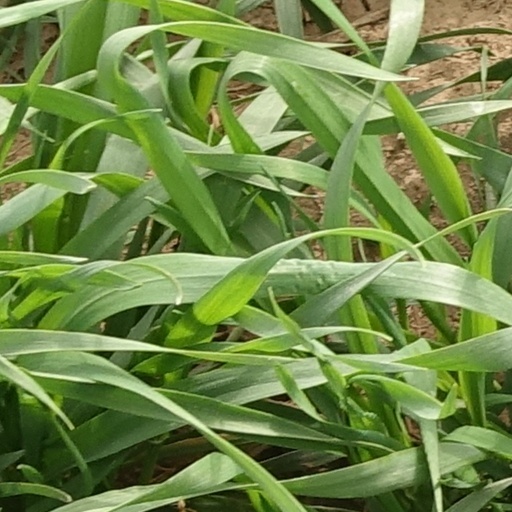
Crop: wheat